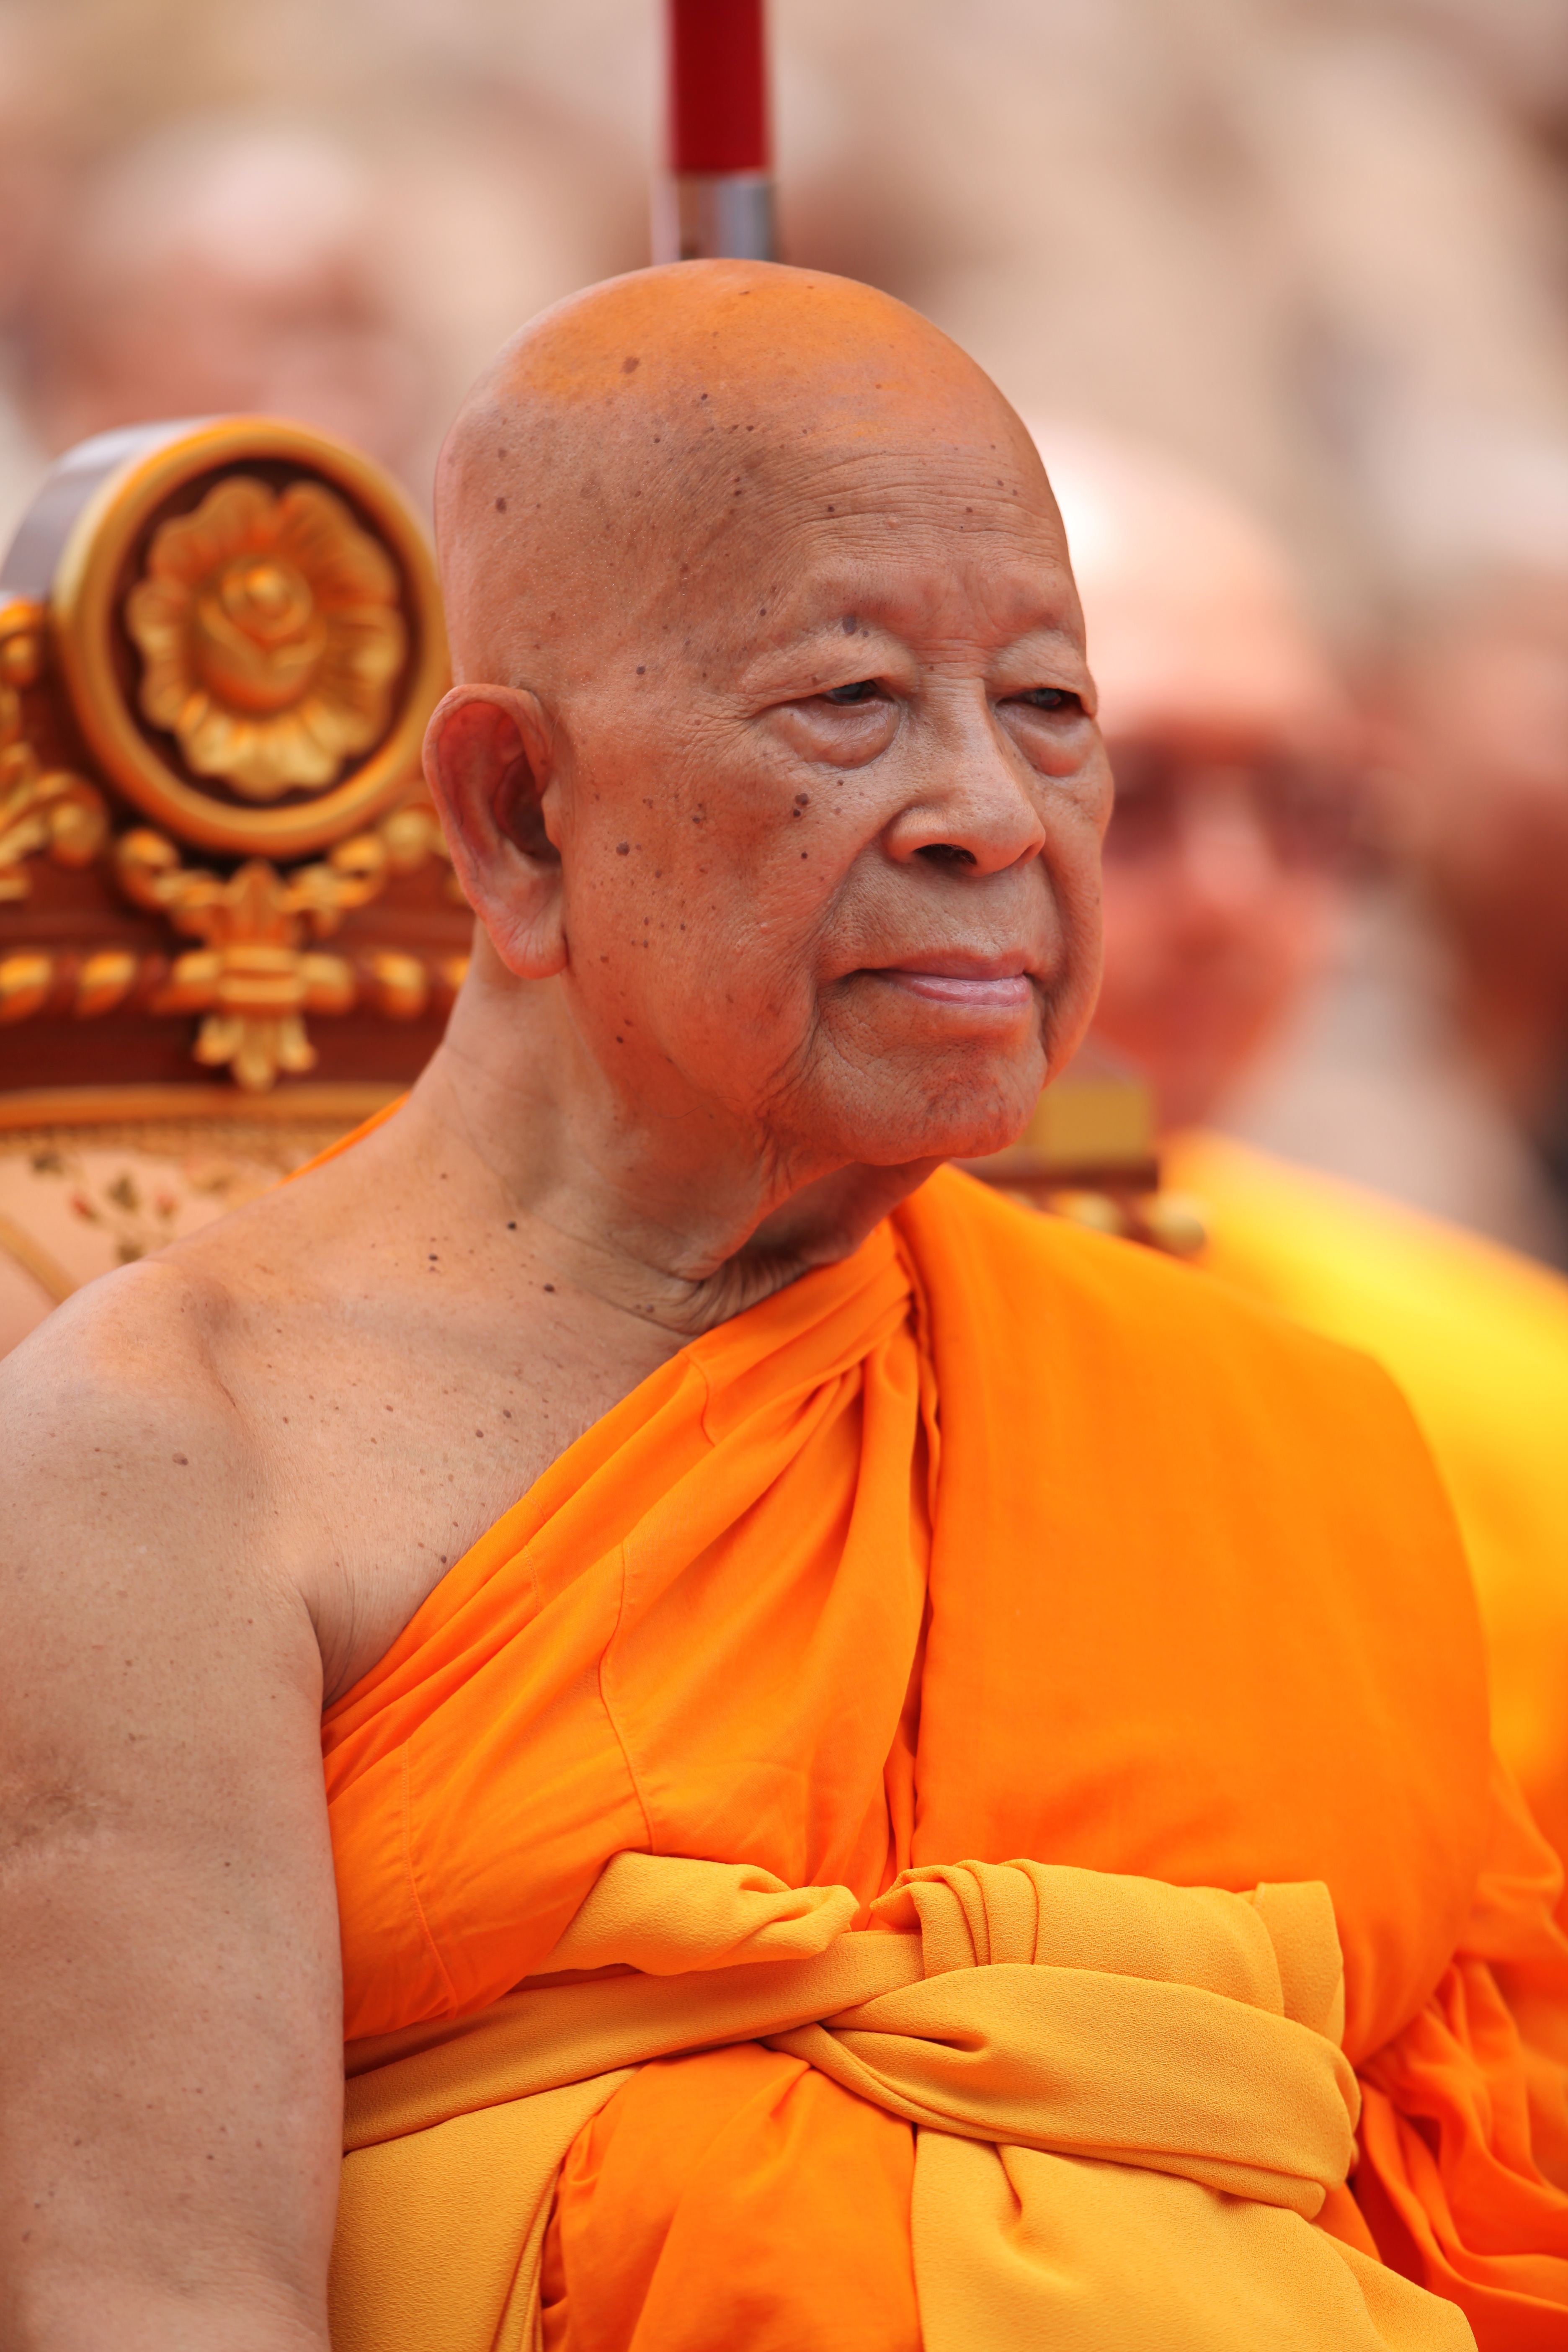
man, person, orange, monk, buddhism, religion, asia, profession, thailand, senior citizen, temple, bishop, lama, thai, robes, belief, buddhists, patriarch, priesthood, priests, supreme patriarch